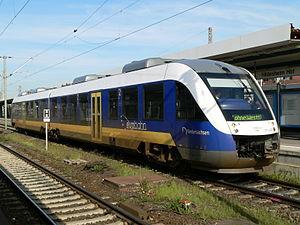
L'Alstom LHB Coradia LINT est un élément automoteur à énergie embarquée, à une ou plusieurs caisses, fabriqué par Alstom. Il permet de constituer des rames automotrices régionales en unités multiples. Le sigle LINT correspond à l’abréviation en allemand de « Leichter Innovativer Nahverkehrstriebwagen ».